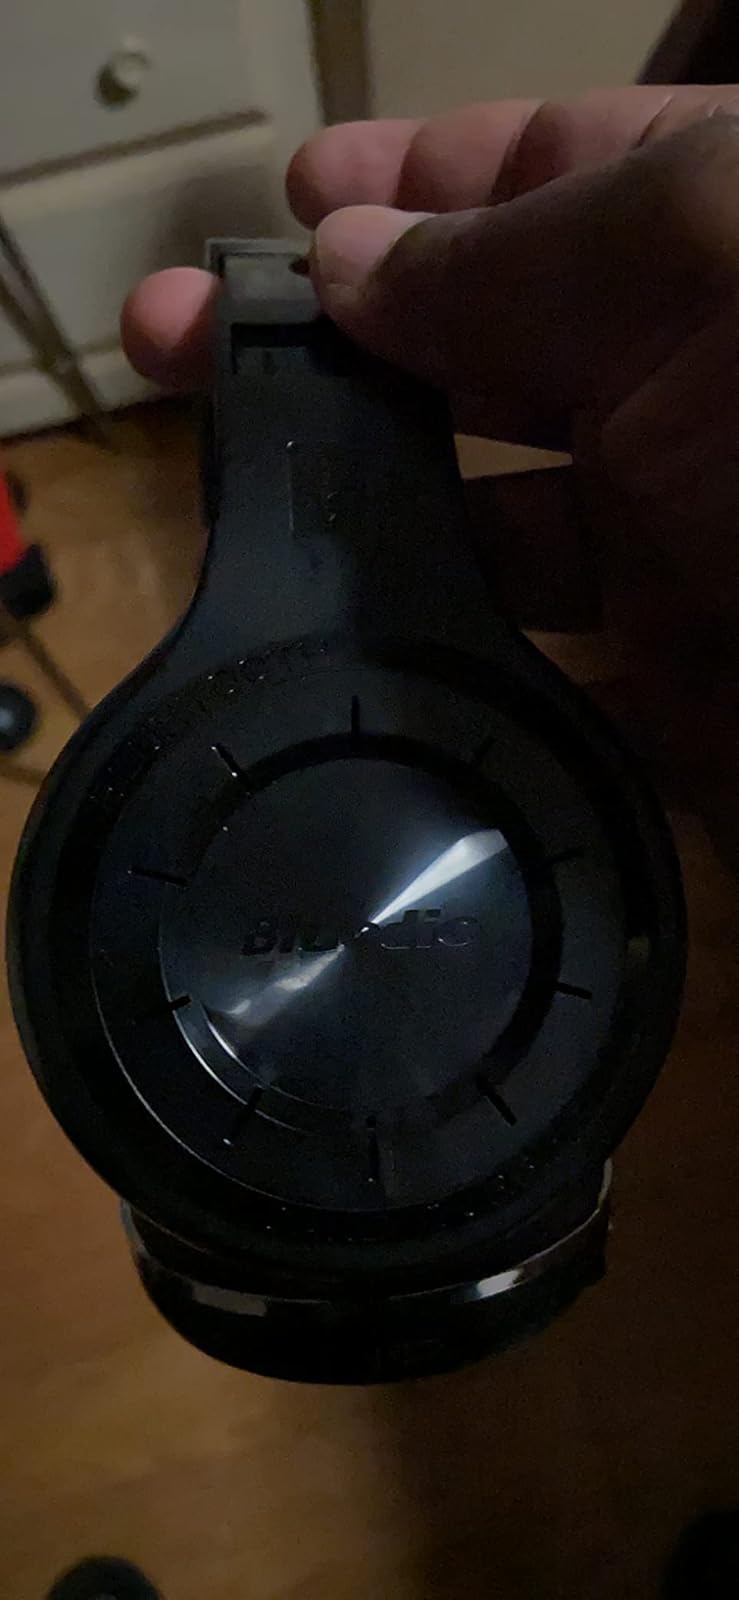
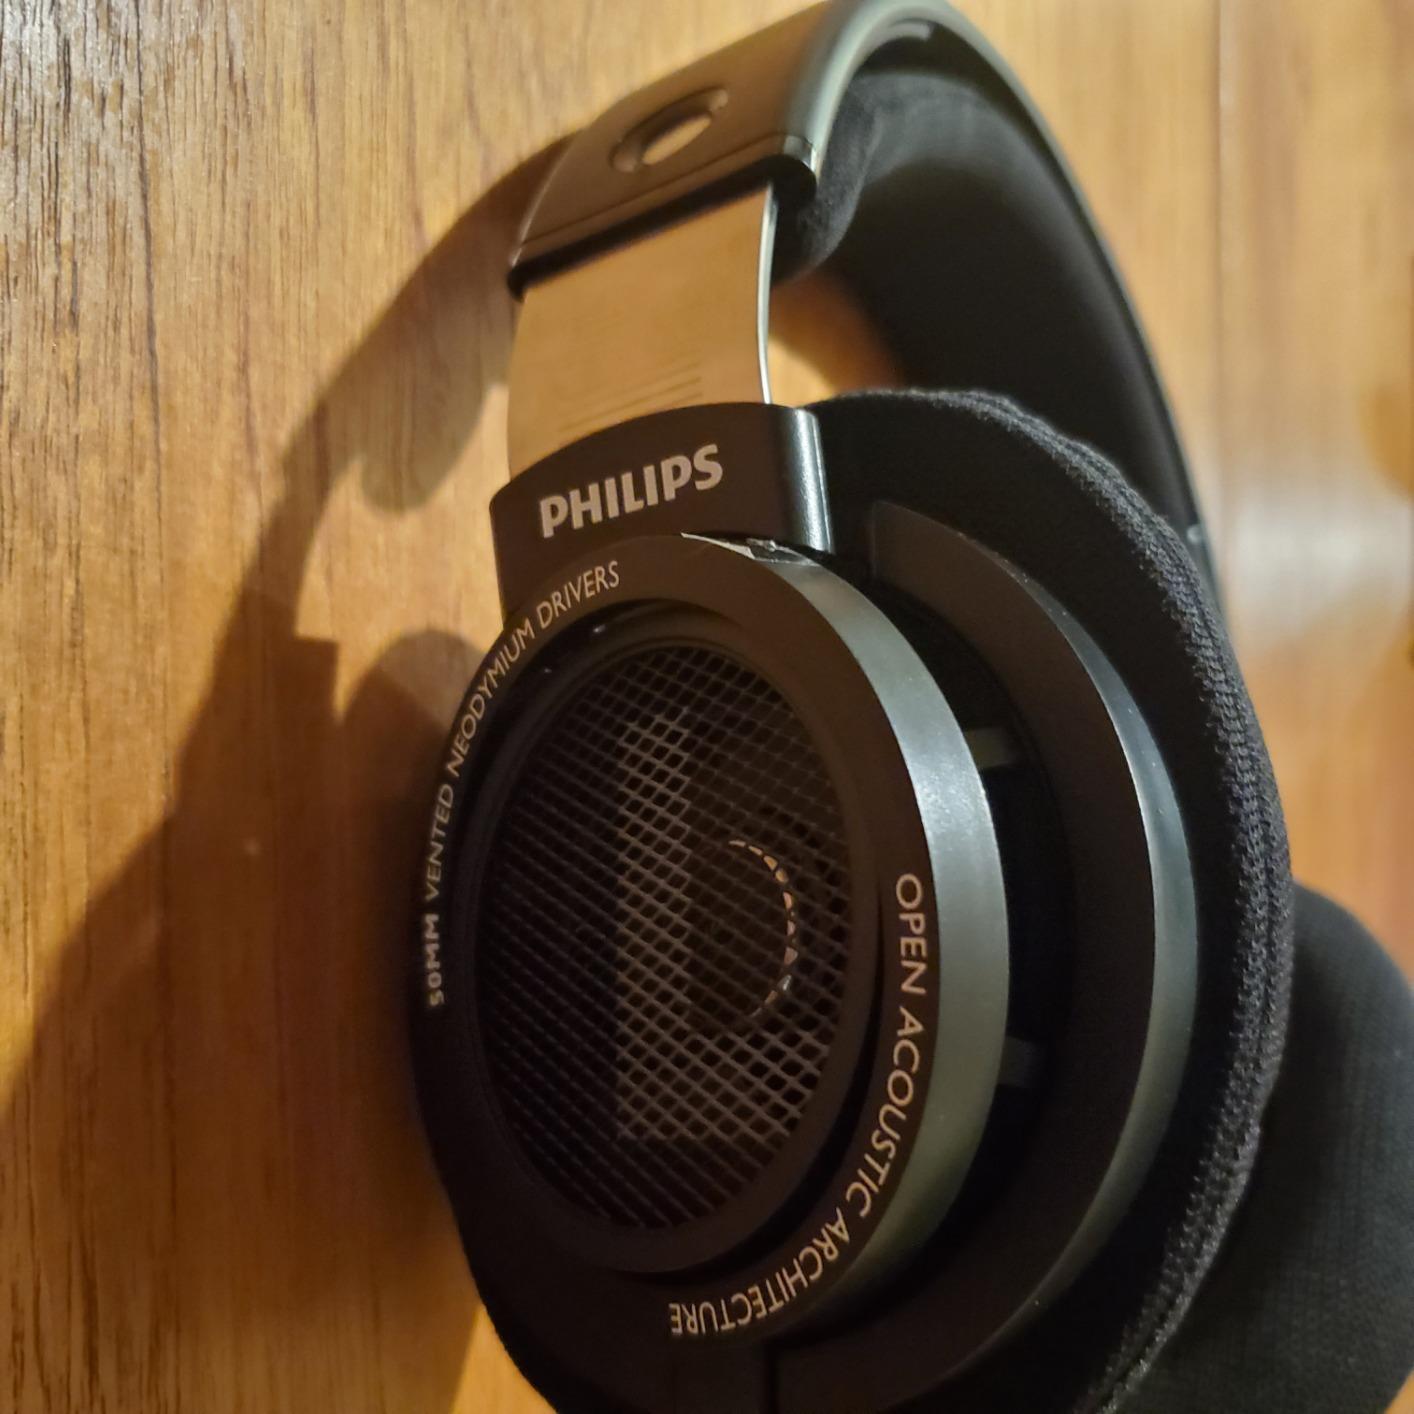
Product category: headphones
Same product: no